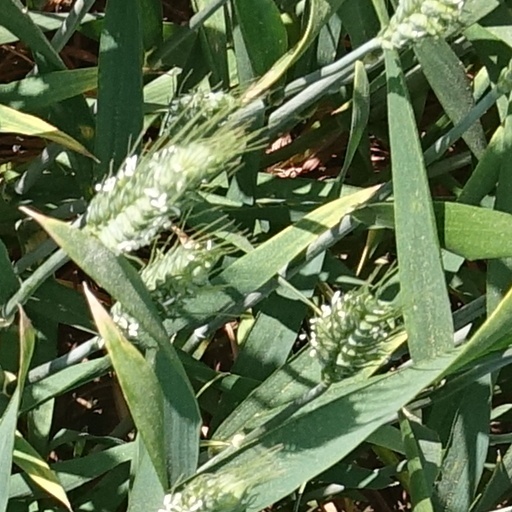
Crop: wheat